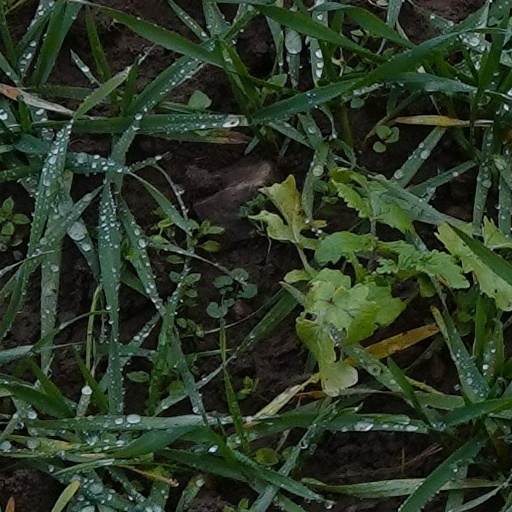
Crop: wheat